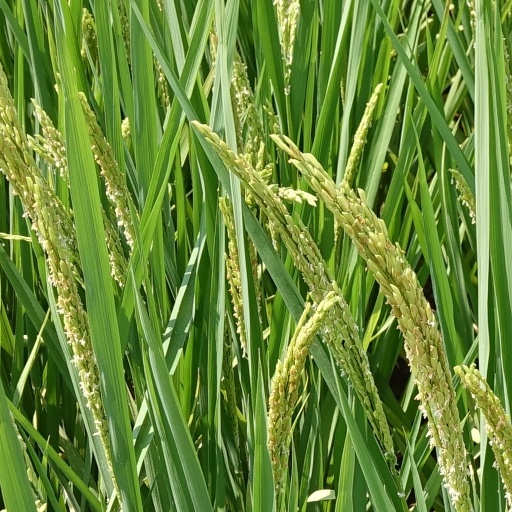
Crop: rice